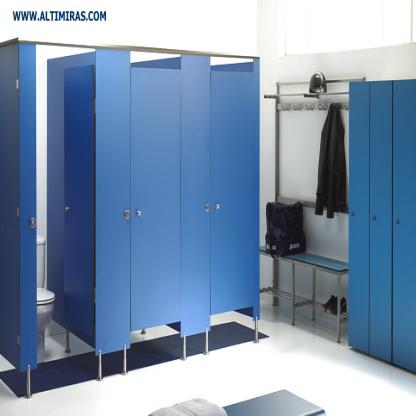
Scene: Indoor